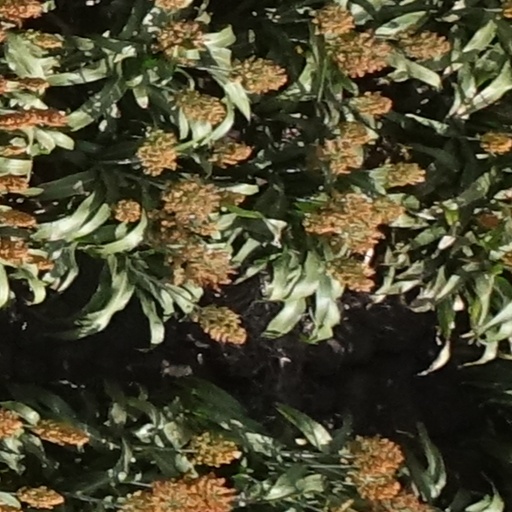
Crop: sorghum